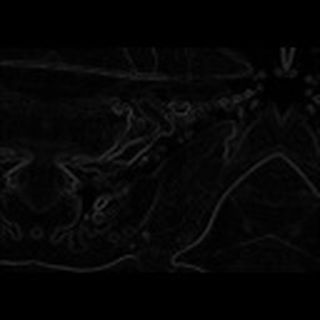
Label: cotton_bacterial_blight